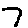
Label: 7